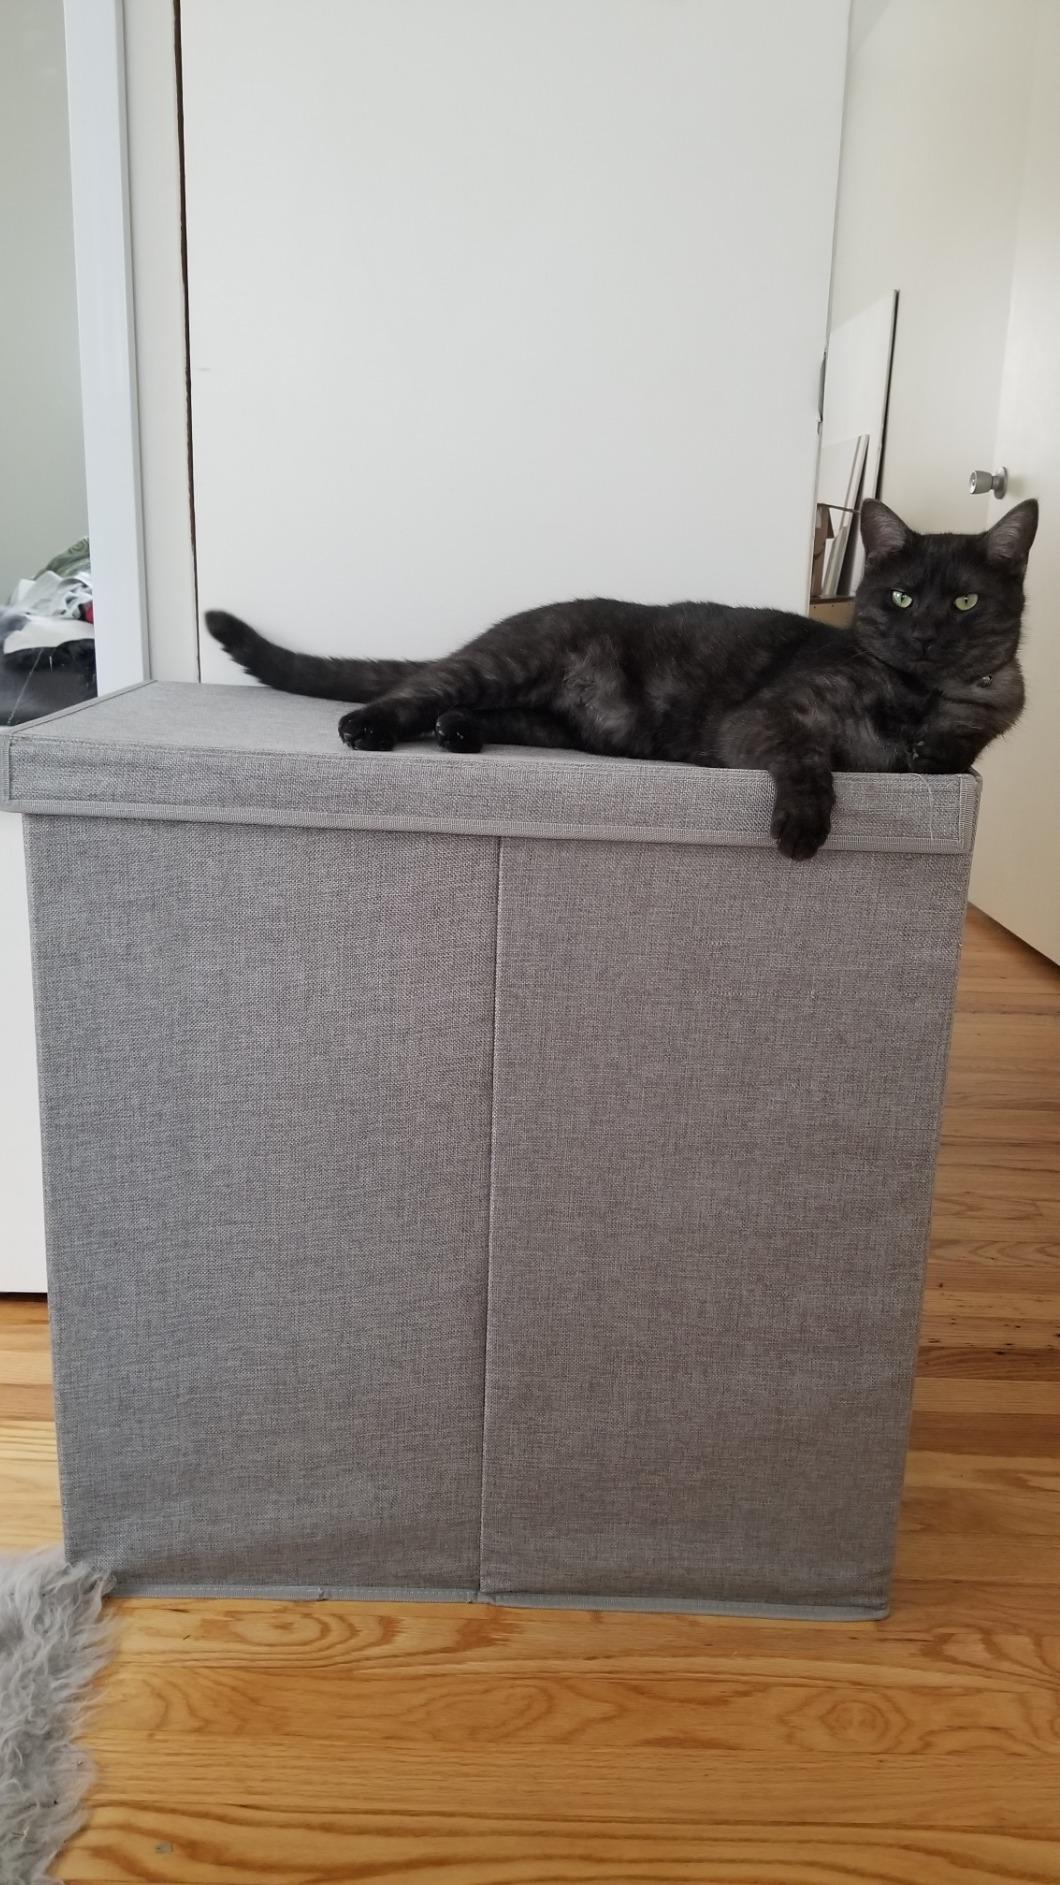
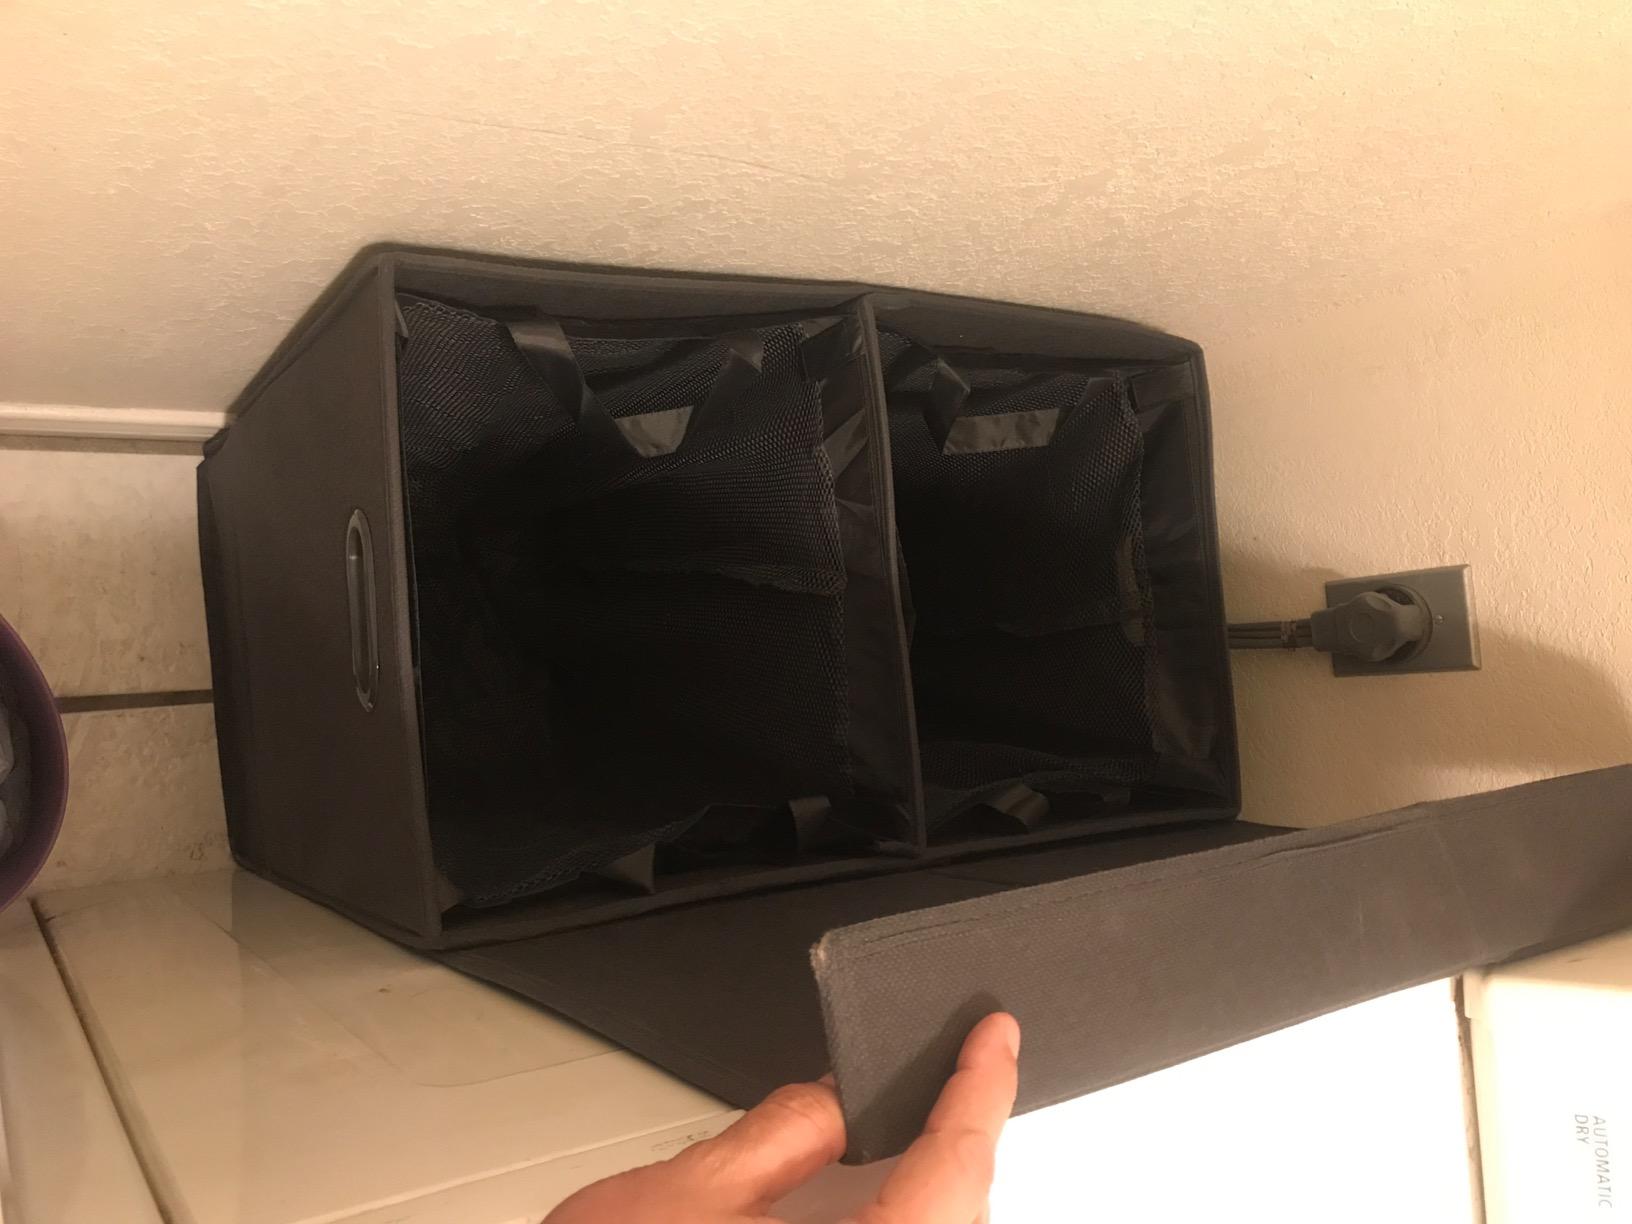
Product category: items_hamper
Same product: yes